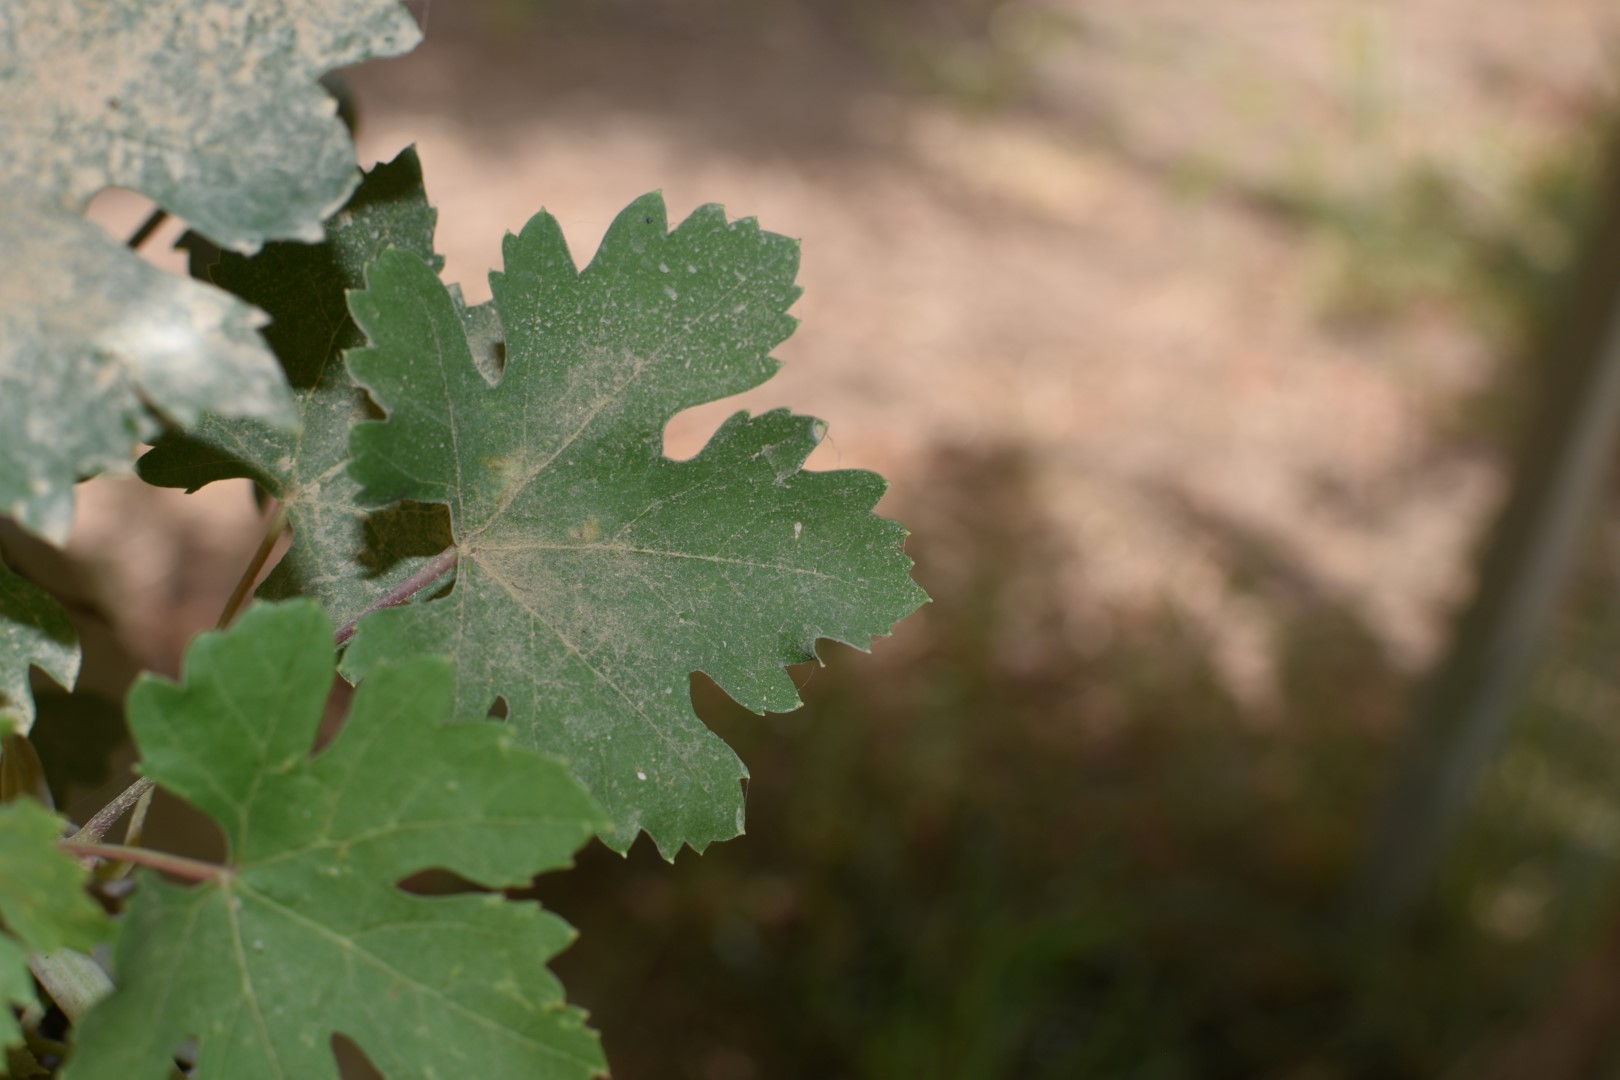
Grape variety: Riasi